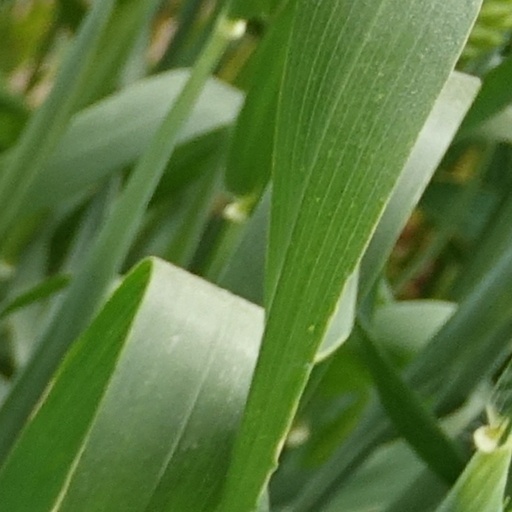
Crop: wheat